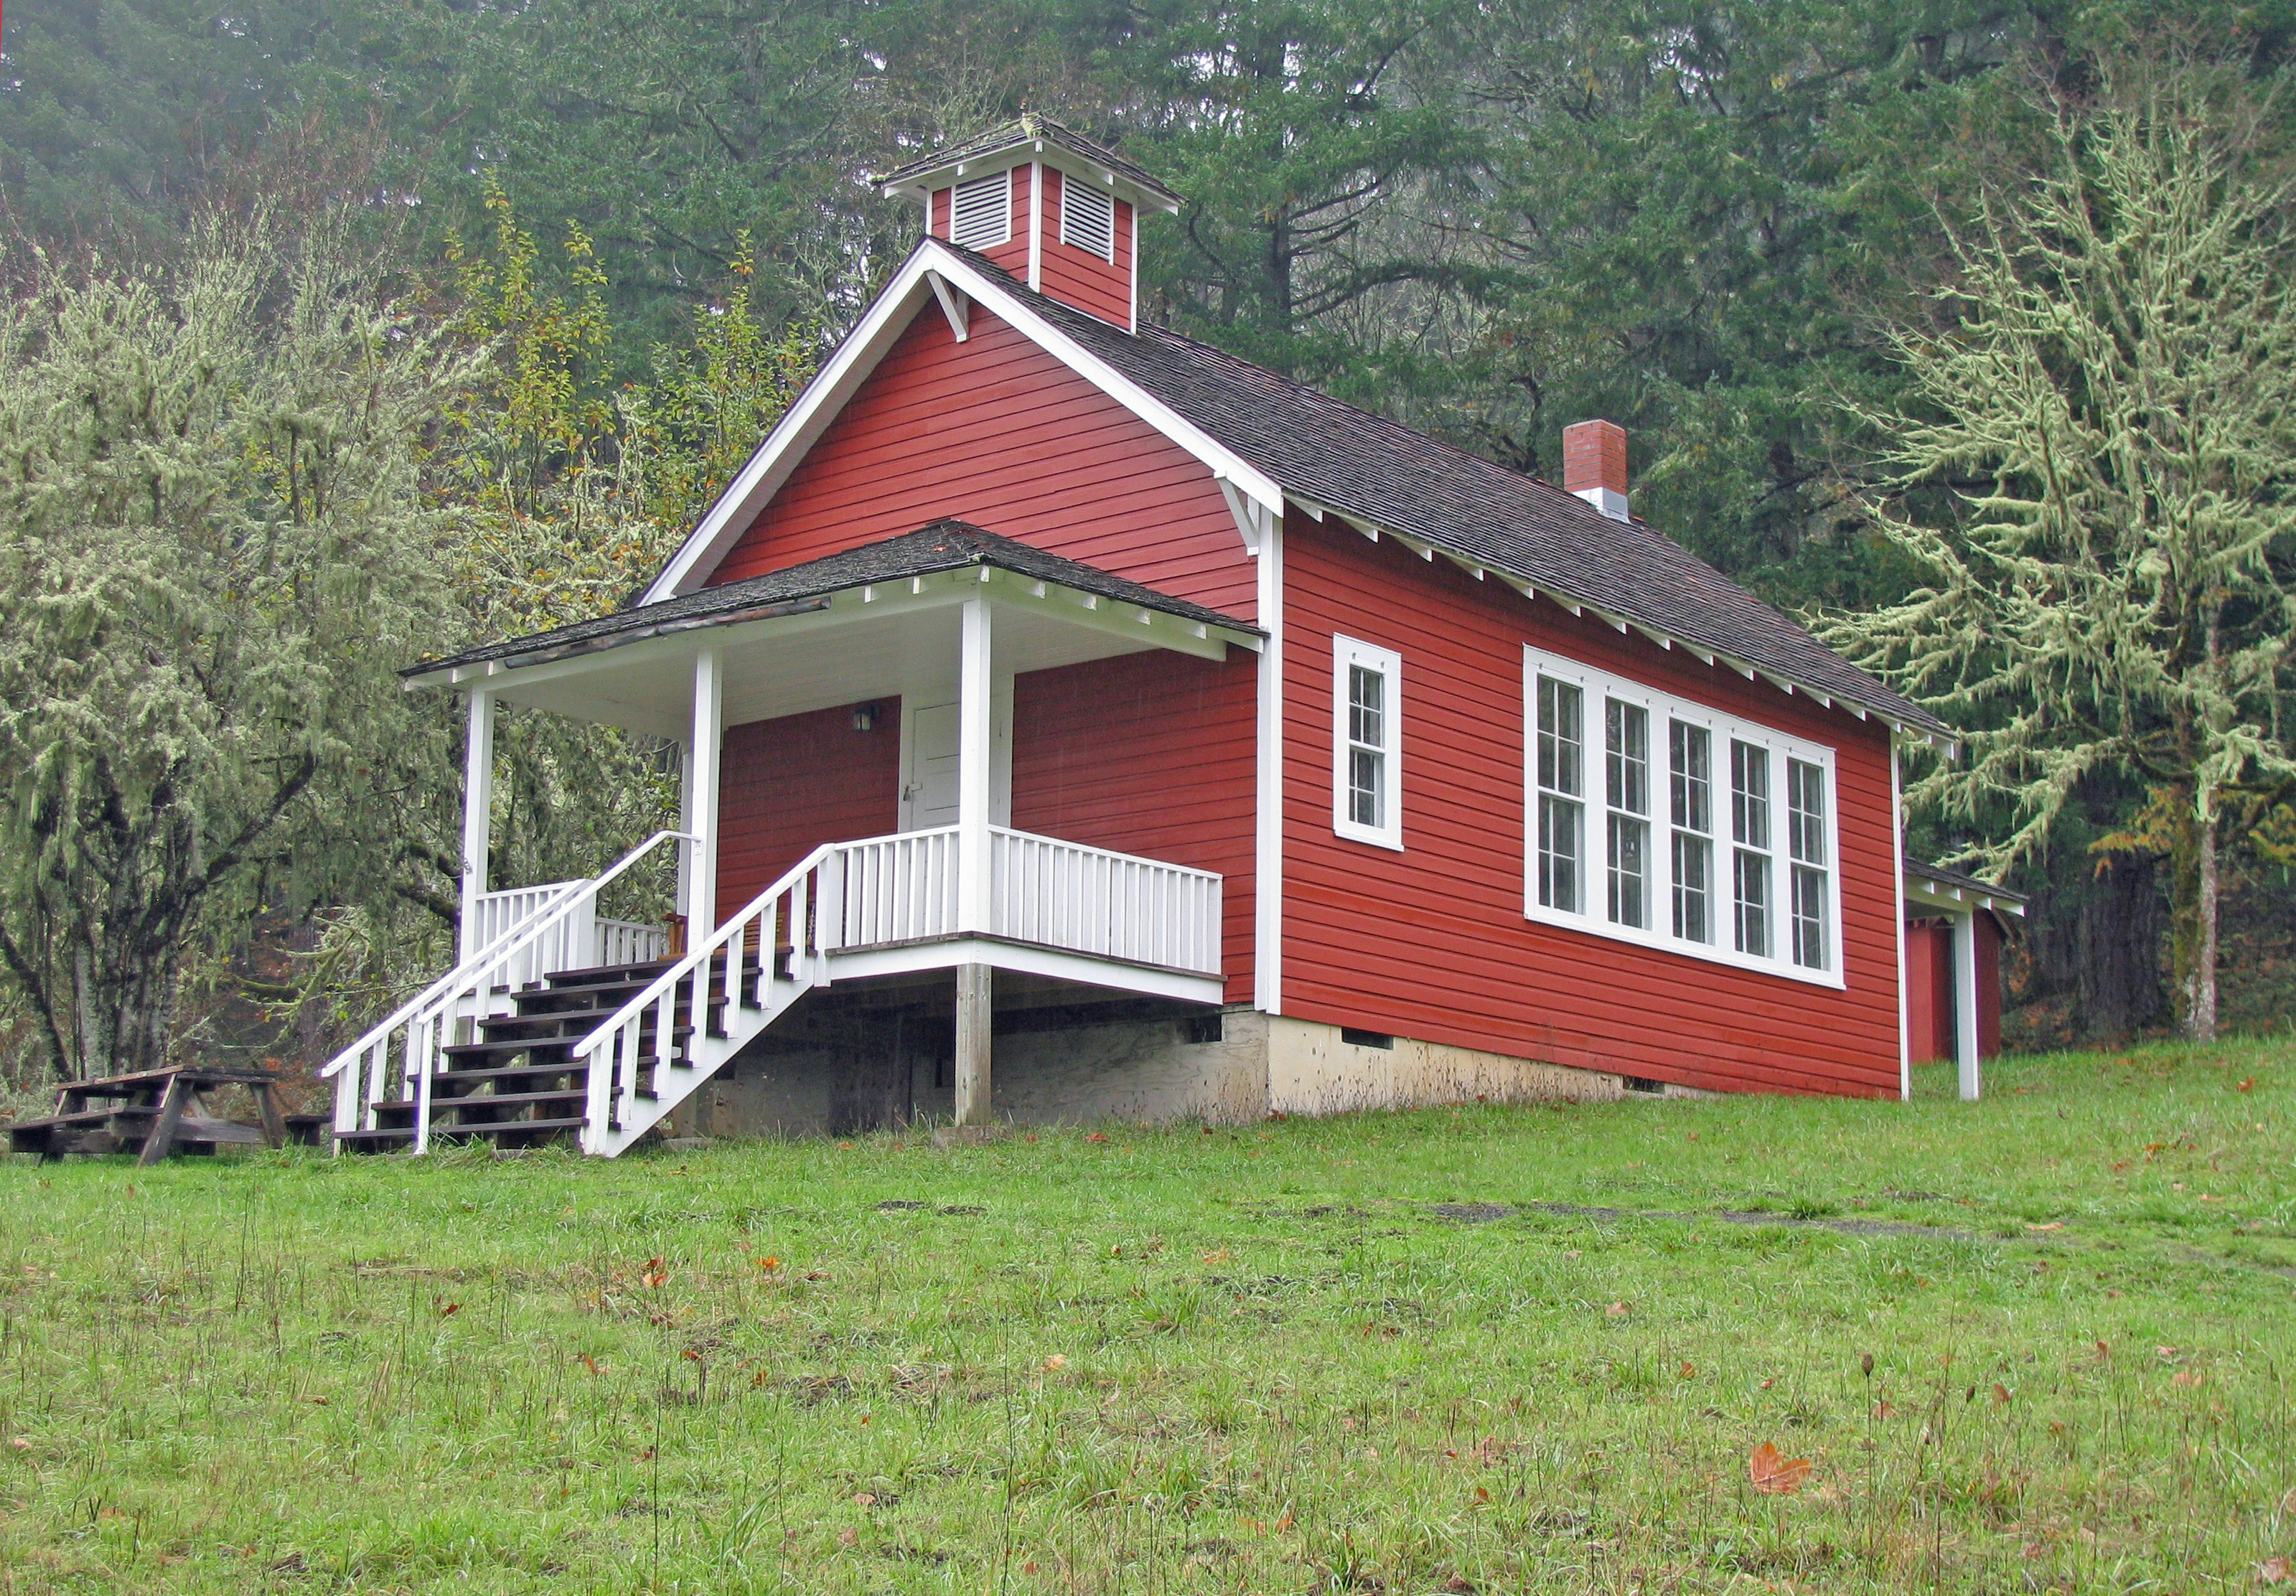
architecture, farm, house, building, old, barn, home, red, cottage, property, education, classroom, farmhouse, schoolhouse, school, estate, log cabin, oregon, siding, cupola, real estate, rural area, residential area, outdoor structure, willamette valley